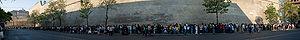
Les Musées du Vatican constituent un ensemble muséal situé au Vatican. Il regroupe douze musées, ce qui représente cinq galeries et 1 400 salles. L'ensemble abrite l'une des plus grandes collections d'art dans le monde, car il expose la vaste collection d'œuvres d'art, notamment peintures et sculptures, rassemblées au fil des siècles par les papes, surtout à l'époque des États pontificaux, et par la suite l'institution même des Musées du Vatican. Les musées sont en partie hébergés dans le Palais du Vatican.